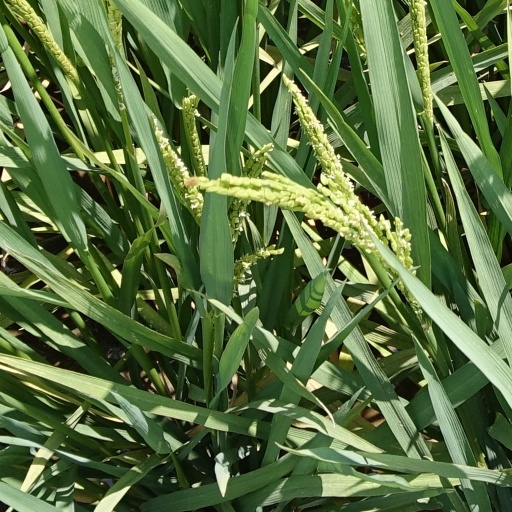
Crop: rice